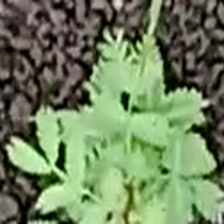
Weed species: Dwarf_cassia_(Chamaecrista pumila)